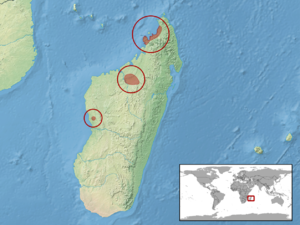
Uroplatus henkeli est une espèce de geckos de la famille des Gekkonidae.